Juno (film)

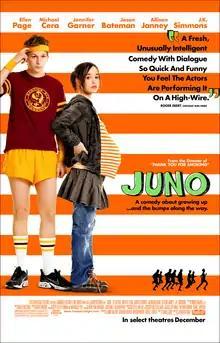
Theatrical release poster

Juno is a 2007 American coming-of-age comedy-drama film directed by Jason Reitman and written by Diablo Cody. Elliot Page stars as the title character, an independent-minded teenager confronting her unplanned pregnancy and the subsequent events that put pressures of adult life onto her. Michael Cera, Jennifer Garner, Jason Bateman, Allison Janney and J. K. Simmons also star. Filming spanned from early February to March 2007 in Vancouver, British Columbia. It premiered on September 8 at the 2007 Toronto International Film Festival, receiving a standing ovation.